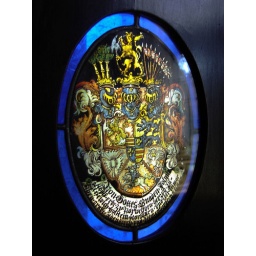
Heraldic stained glass window in Rosenborg Slot